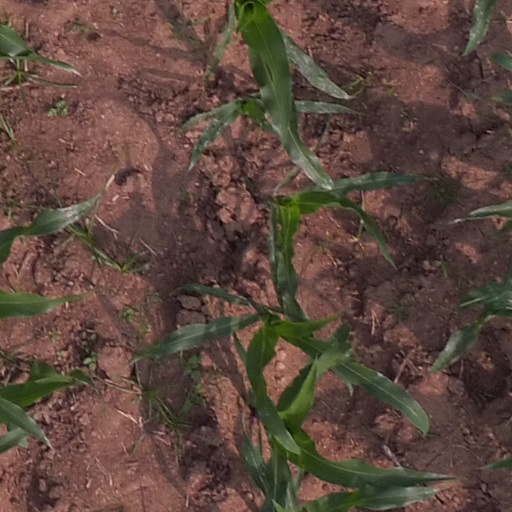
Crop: maize; corn